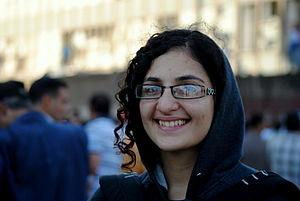
Mona Seif, née le 18 mars 1986 au Caire, est une étudiante en biologie, une militante pour les droits de l'homme et une blogueuse égyptienne. Elle est connue pour sa participation aux mouvements durant et après la révolution égyptienne de 2011, son utilisation des médias sociaux durant les campagnes et pour son soutien aux manifestants civils durant les procès militaires. Elle est condamnée en 2014, à un an de prison avec sursis, pour avoir incendié le QG de campagne du candidat à l'élection présidentielle Ahmed Chafik.